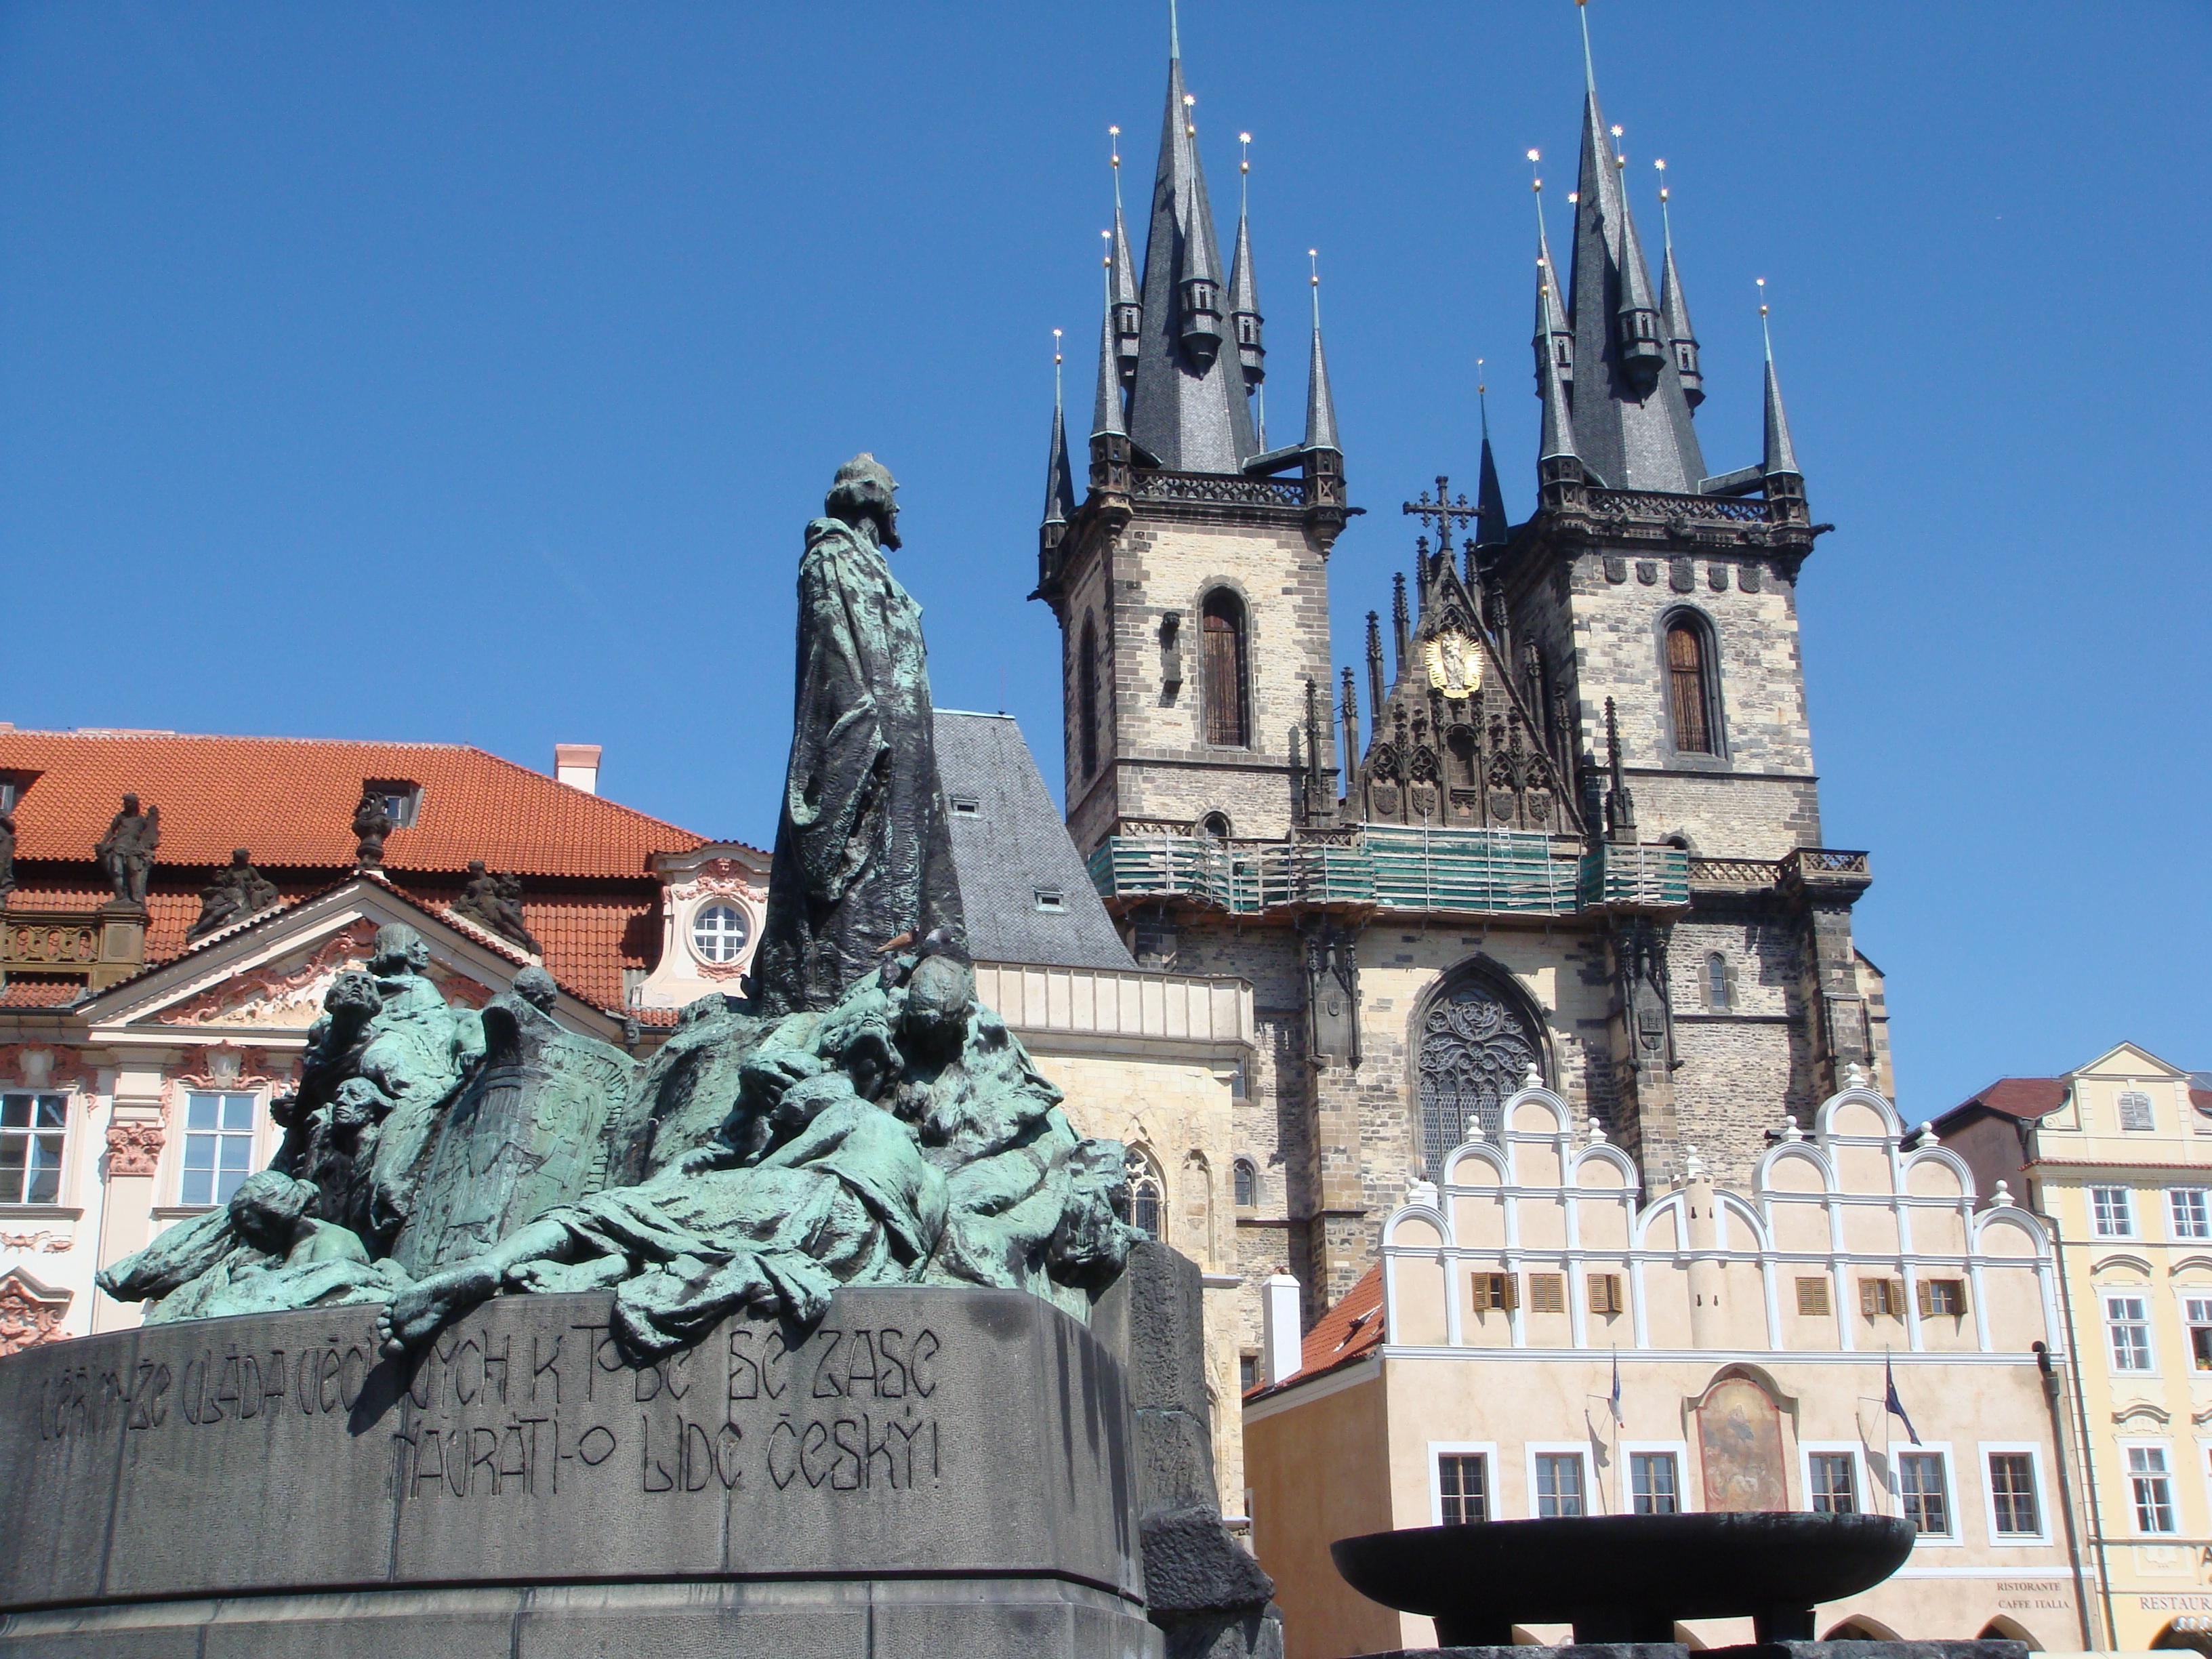
architecture, town, building, chateau, palace, city, monument, tower, castle, landmark, facade, cathedral, prague, tourism, place of worship, fortress, king, spire, kings, tours, royal palace